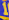
Number: 1